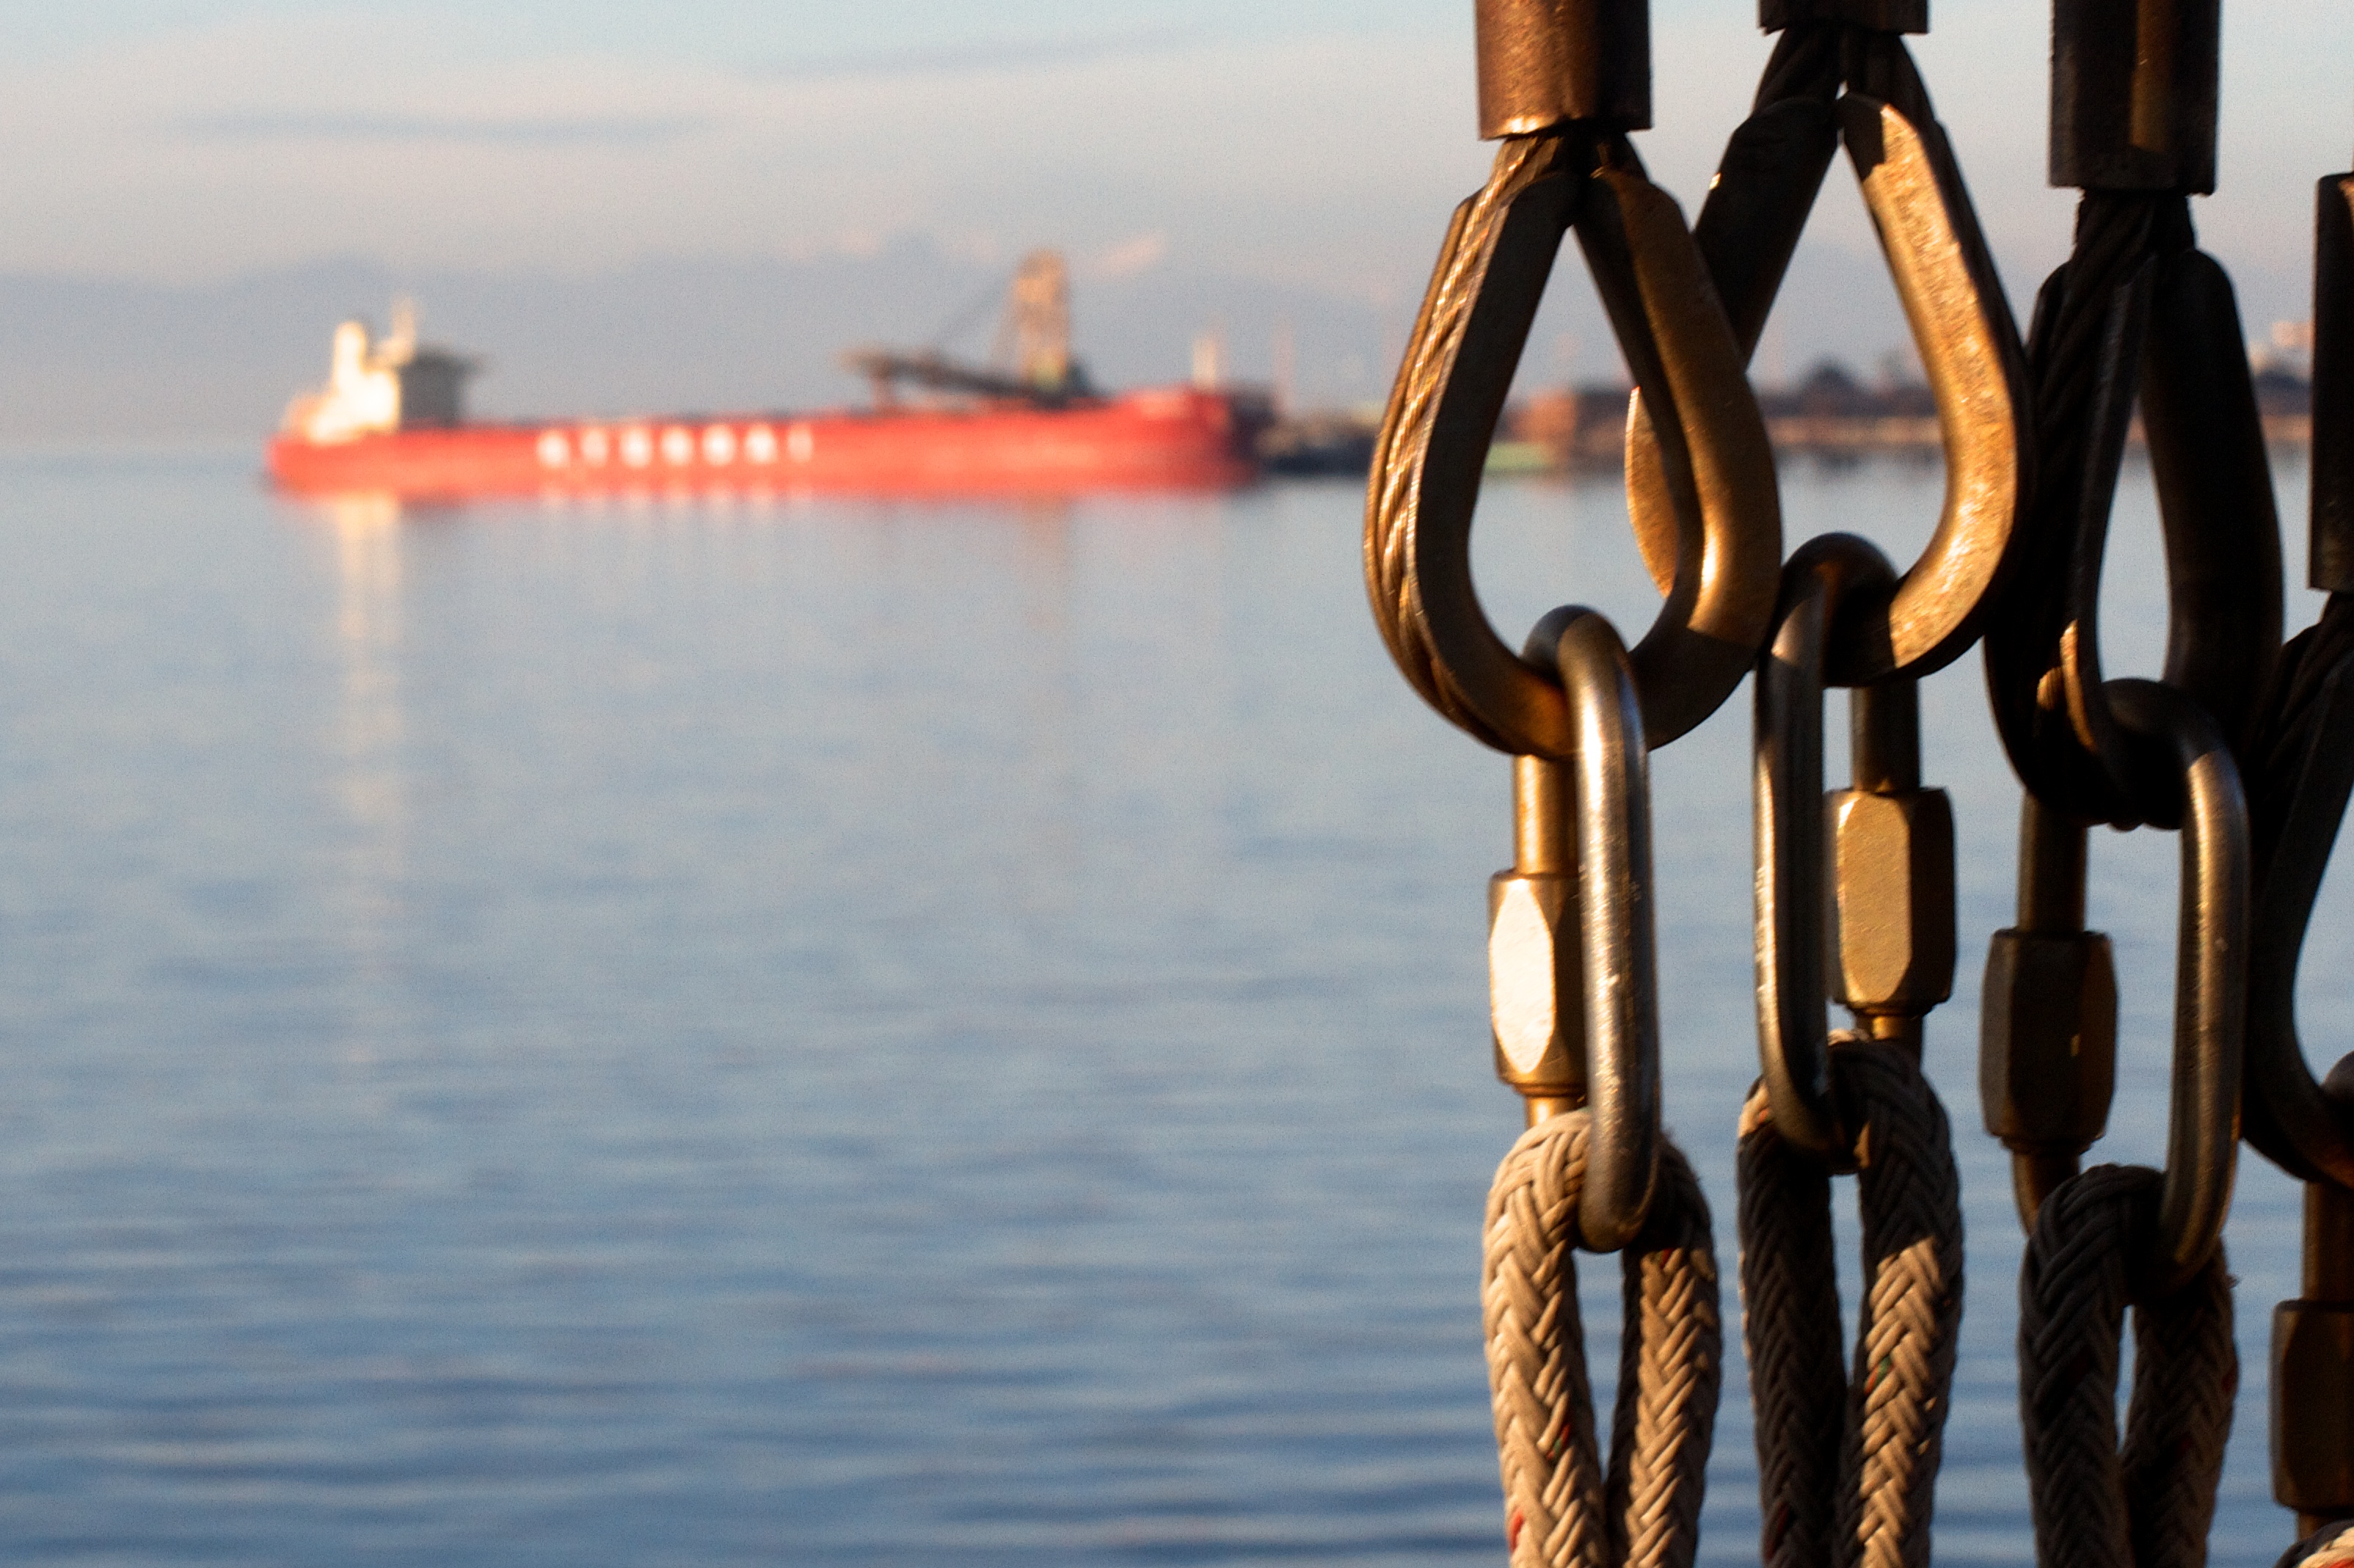
boat, vehicle